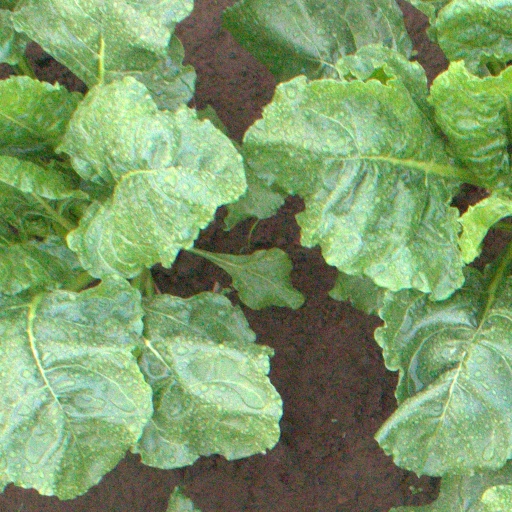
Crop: sugar beet